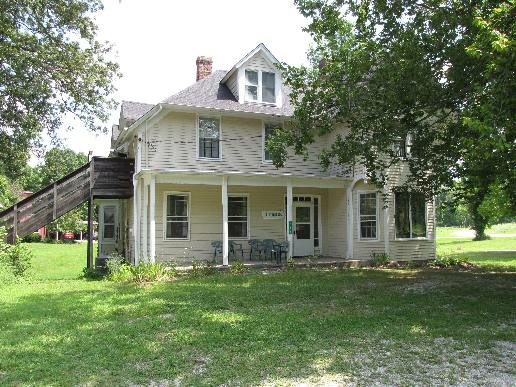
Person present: No